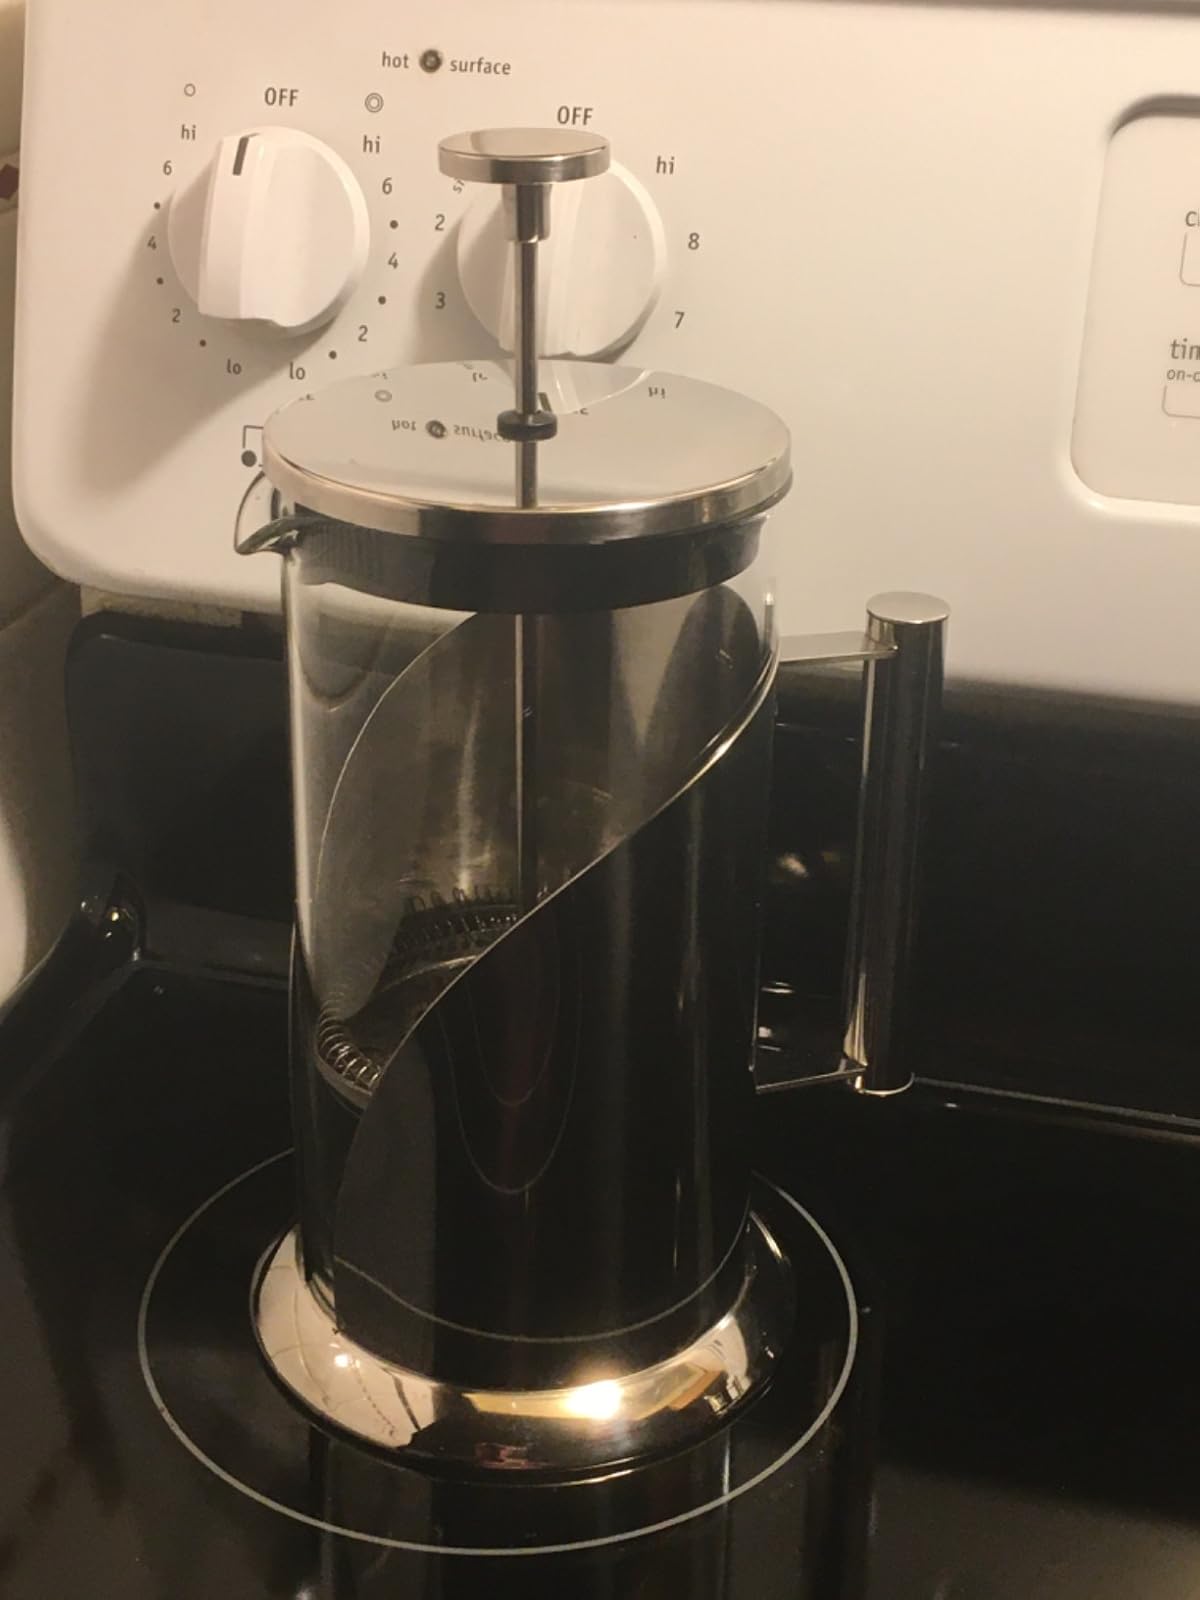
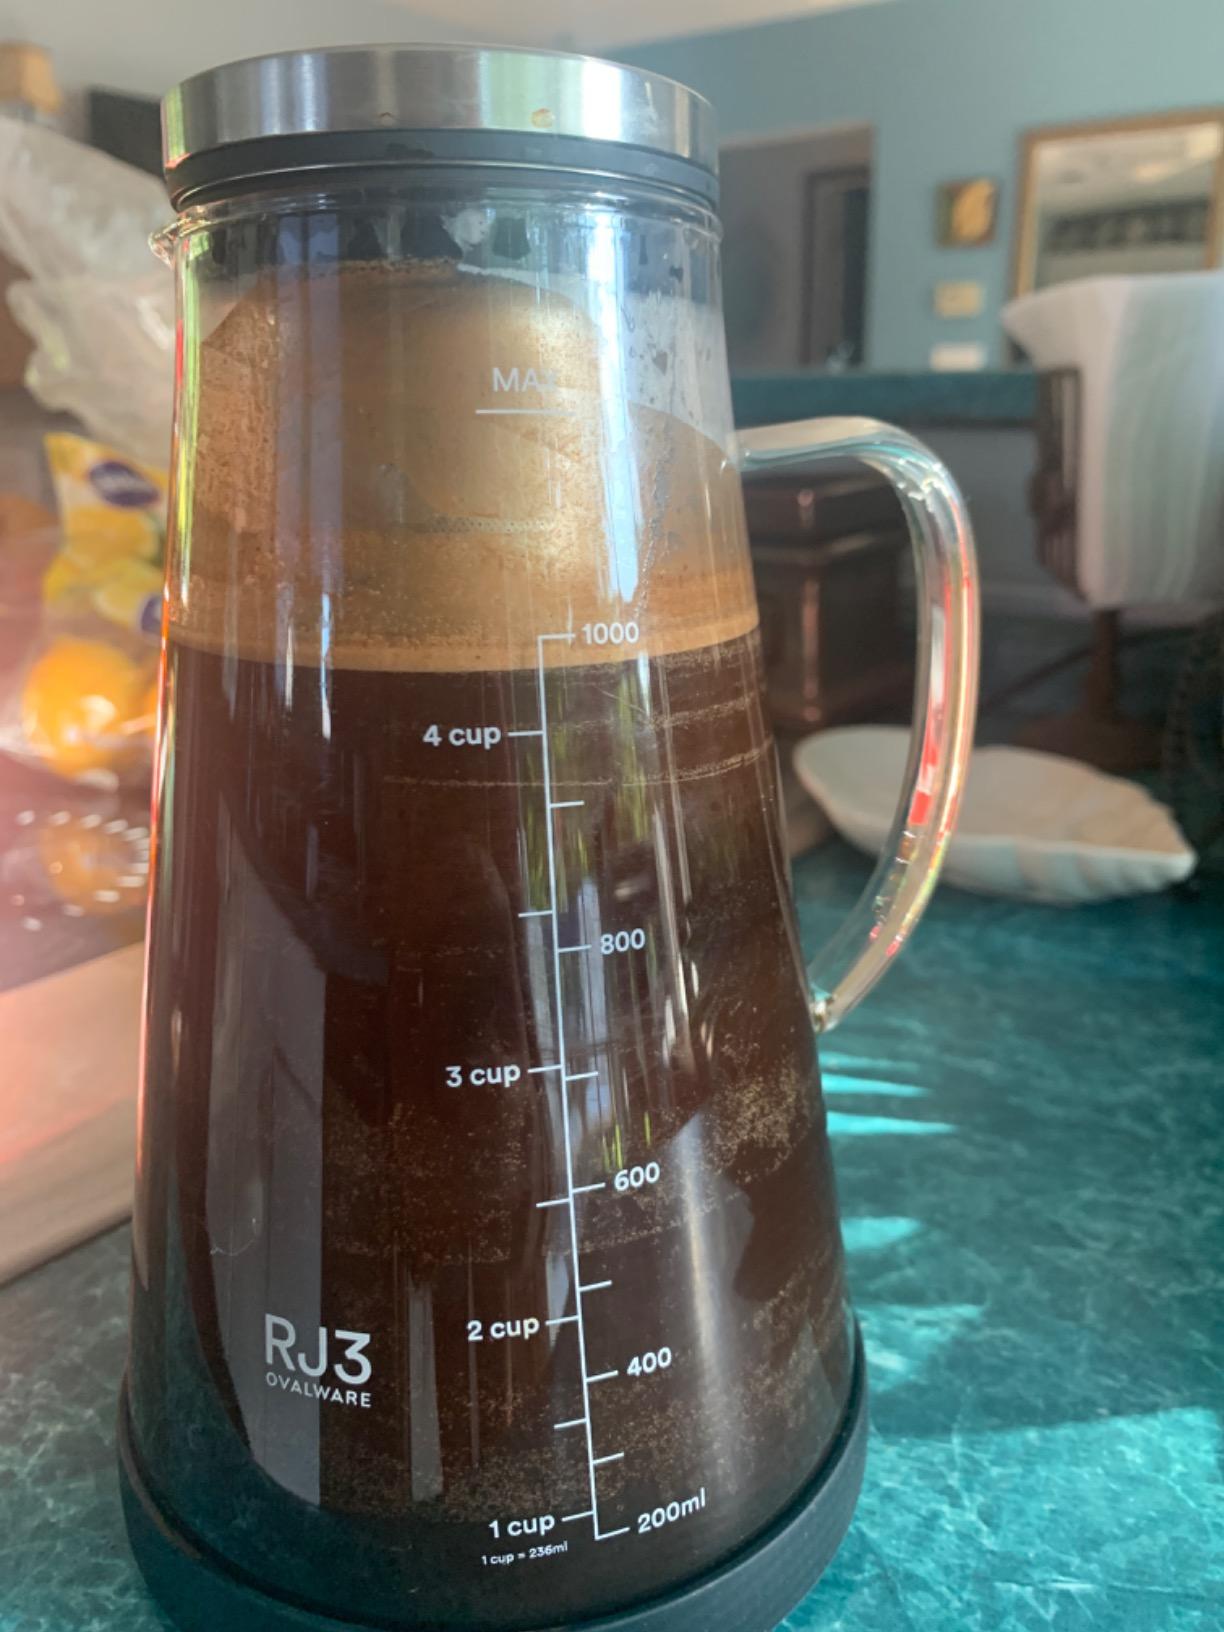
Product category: items_tea
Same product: no